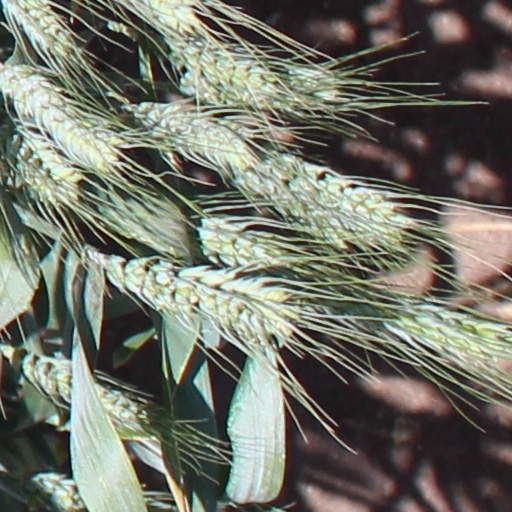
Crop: wheat